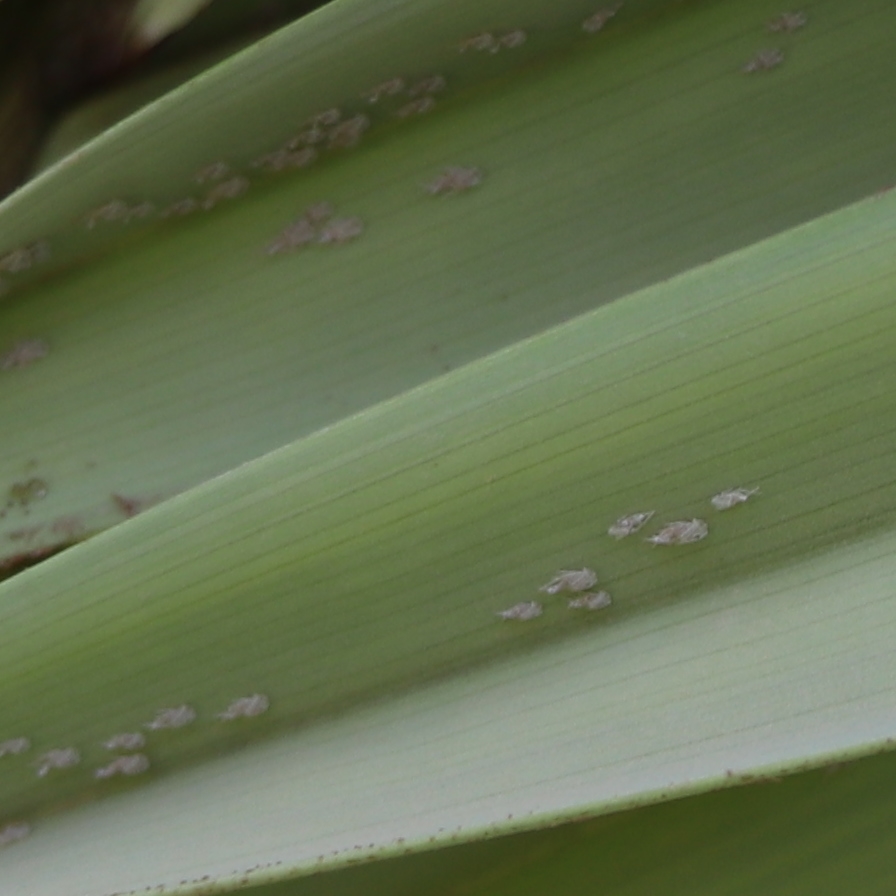
Label: Bug